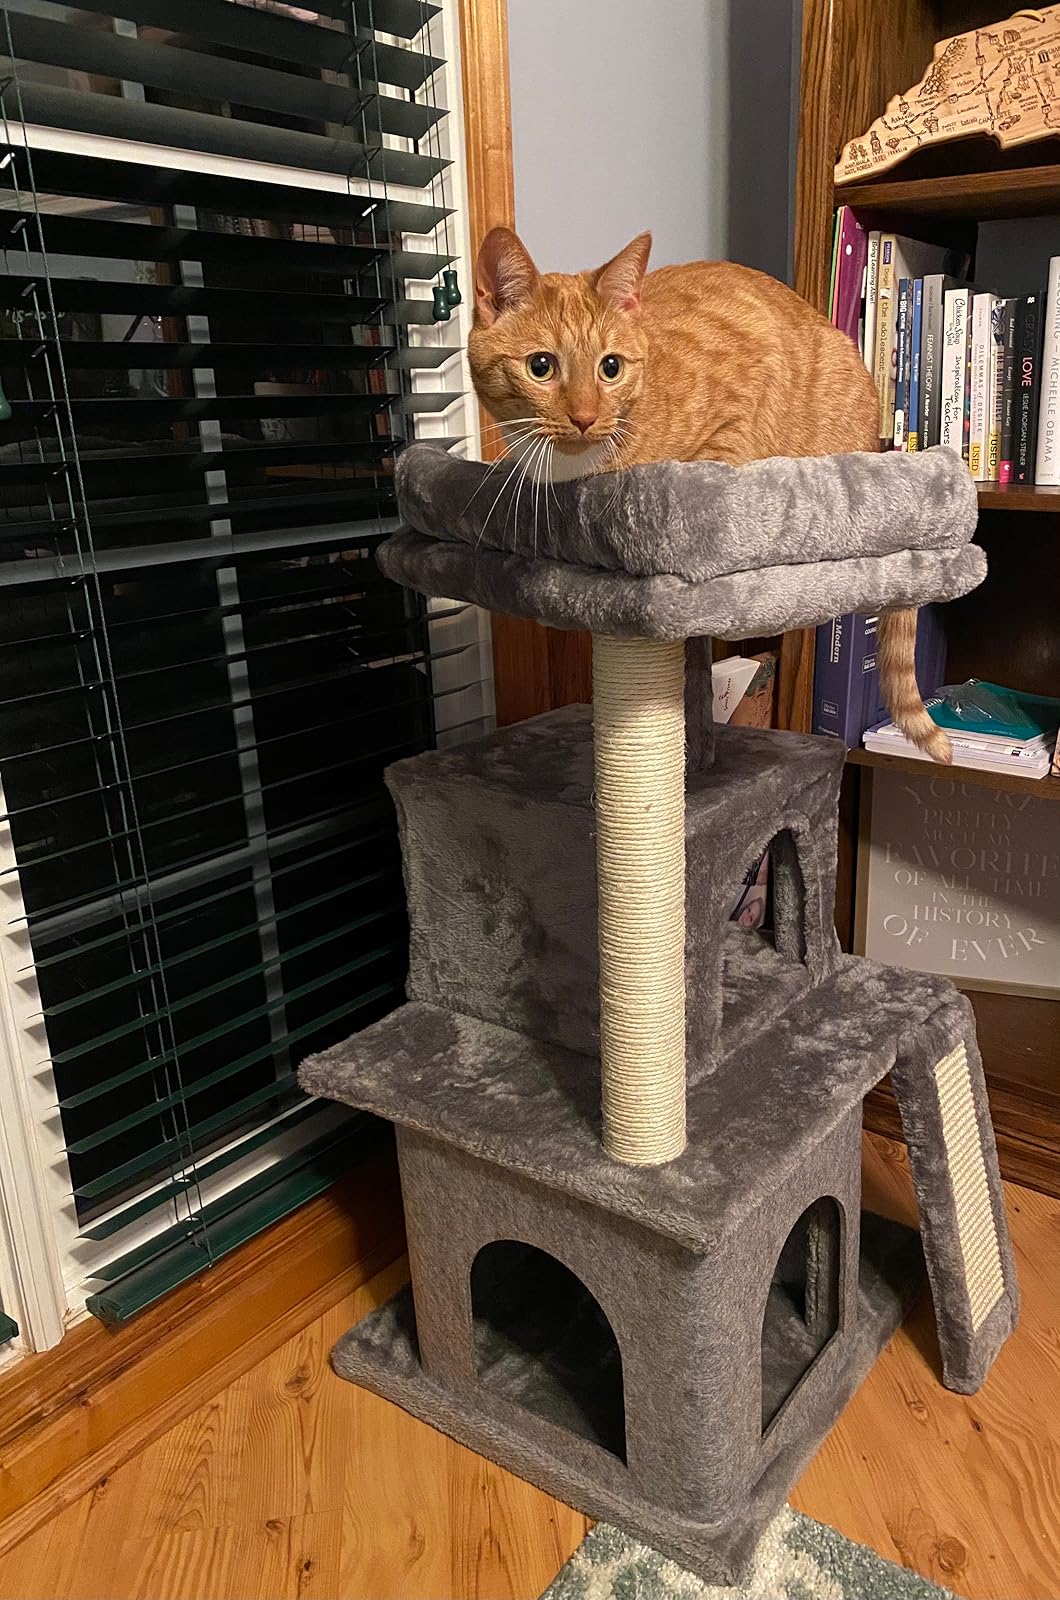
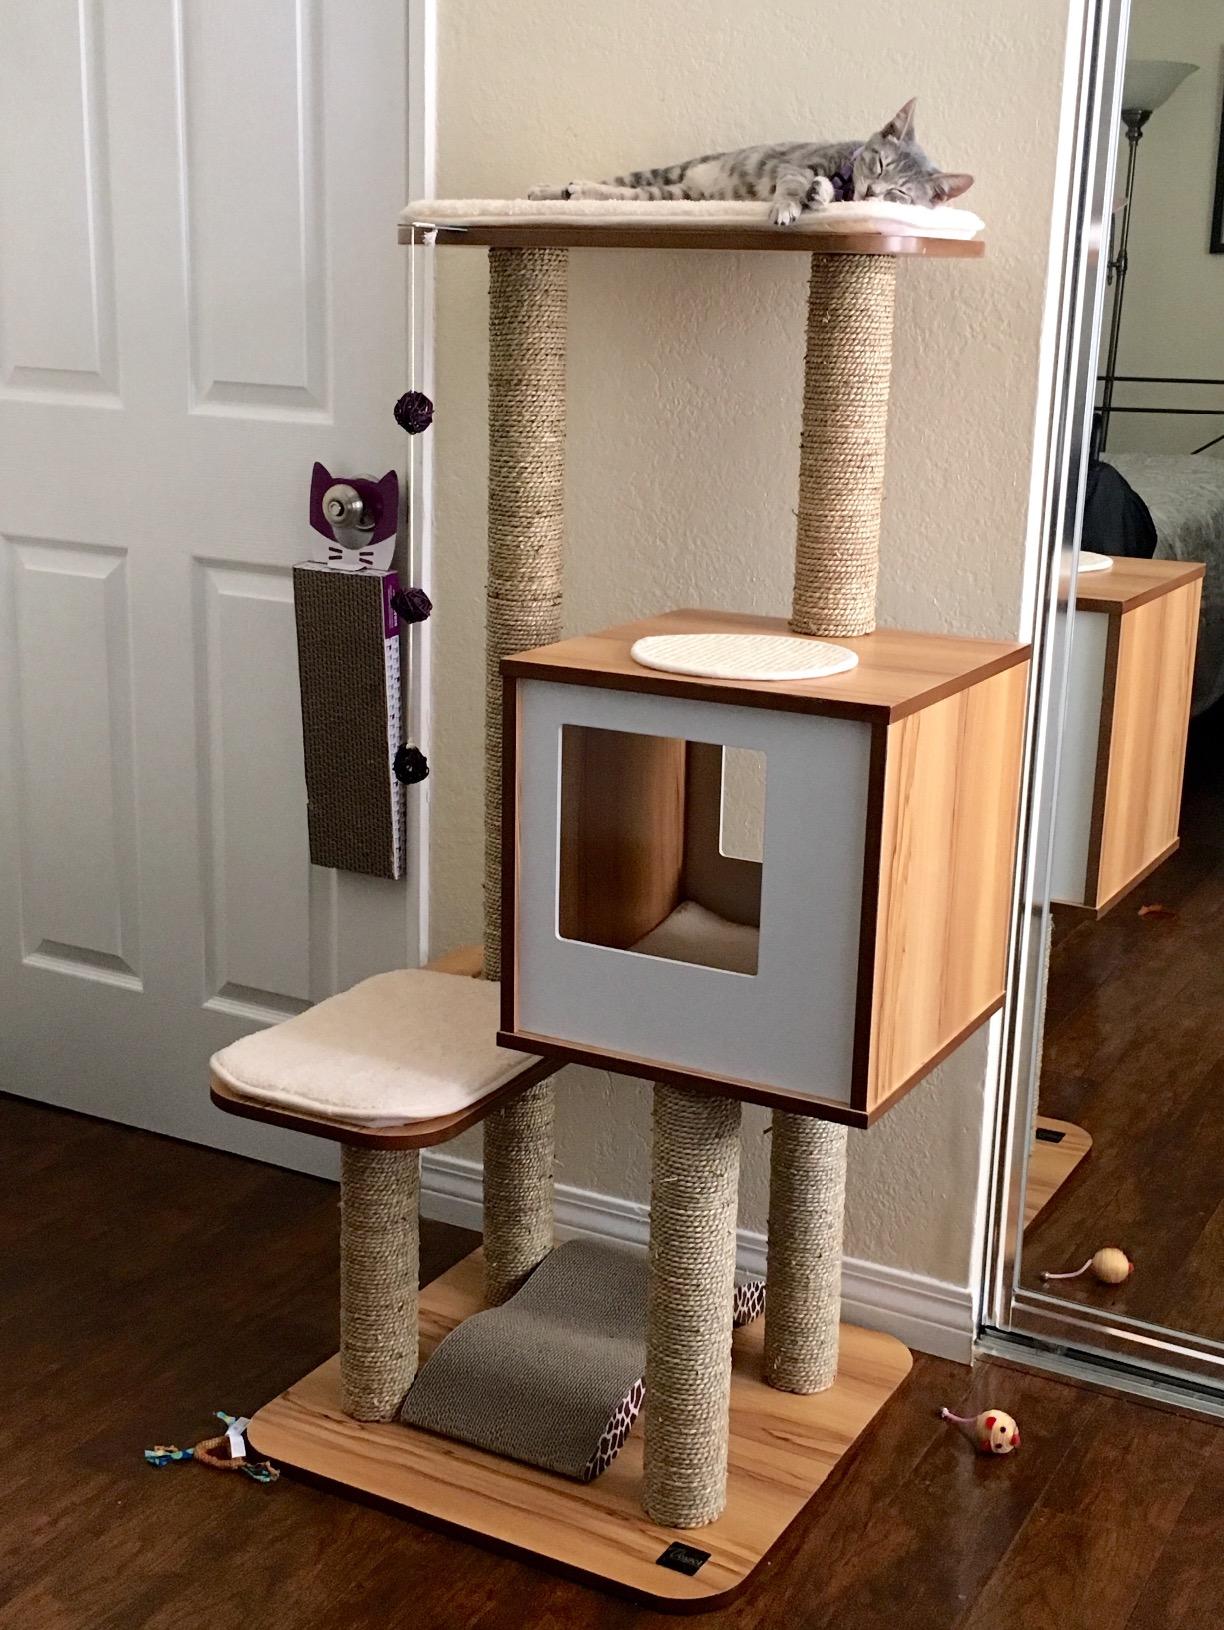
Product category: items_cat tree
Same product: no